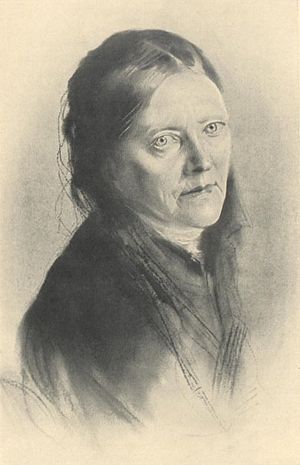
Malwida von Meysenbug
Malwida von Meysenburg var en tysk forfatter.